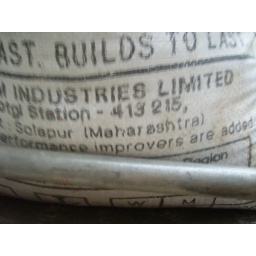
bag of building material made in MAHARASHTRA (the region that we were in most of the time in India)